Lara Dickenmann

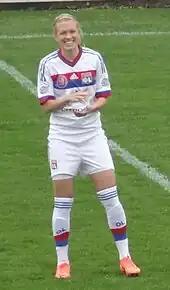

During the offseasons when Dickenmann was in college, in an effort to continue playing high level soccer and still maintain her college eligibility, she starred with the New Jersey Wildcats in 2006 and in 2007, played for Jersey Sky Blue. With Jersey Sky Blue, Dickenmann was named the W-League Most Valuable Player for the 2007 W-League season. Following her senior season at Ohio State, she played half a season with FC Zürich Frauen, the women's section of popular Swiss club FC Zürich helping the team win the 2008–09 league championship. Prior to graduating, it was announced that Dickenmann would be joining Division 1 Féminine club Olympique Lyonnais in 2009. Dickenmann joined the club mid-season during the 2008–09 season and was limited to only four appearances, though she did score two goals. Lyon were later declared champions of the league winning by a very wide margin. For the 2009–10 season, Dickenmann was named a starter and began the season on a positive note scoring a goal in Lyon's 6–0 win over Montigny-le-Bretonneux. On 29 November 2009, she scored her first professional hat trick in a 9–0 victory over ESOF Vendée La Roche-sur-Yon.